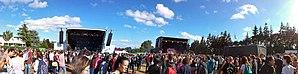
Panoramique des 2 scènes du festival de Bobital L'Armor à sons à l'ouverture du samedi 1er juillet 2017.
Le Festival Bobital ou Festival l'Armor à Sons est un événement musical se déroulant depuis 2009 au parc du Louvre dans la commune de Bobital, à 5 km au sud-ouest de Dinan.